Areas of Kuwait

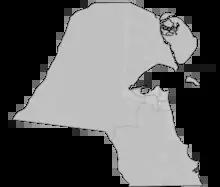
Map of the Areas of Kuwait

Each area in Kuwait has an official governmental facility called a co-op society or just society. They are mainly supermarkets that provide foods and products and they take part in maintaining some of the areas landmarks, but they're not legally obliged to. They have elected members who manage them. Only residents of the area can vote for their society's membership.